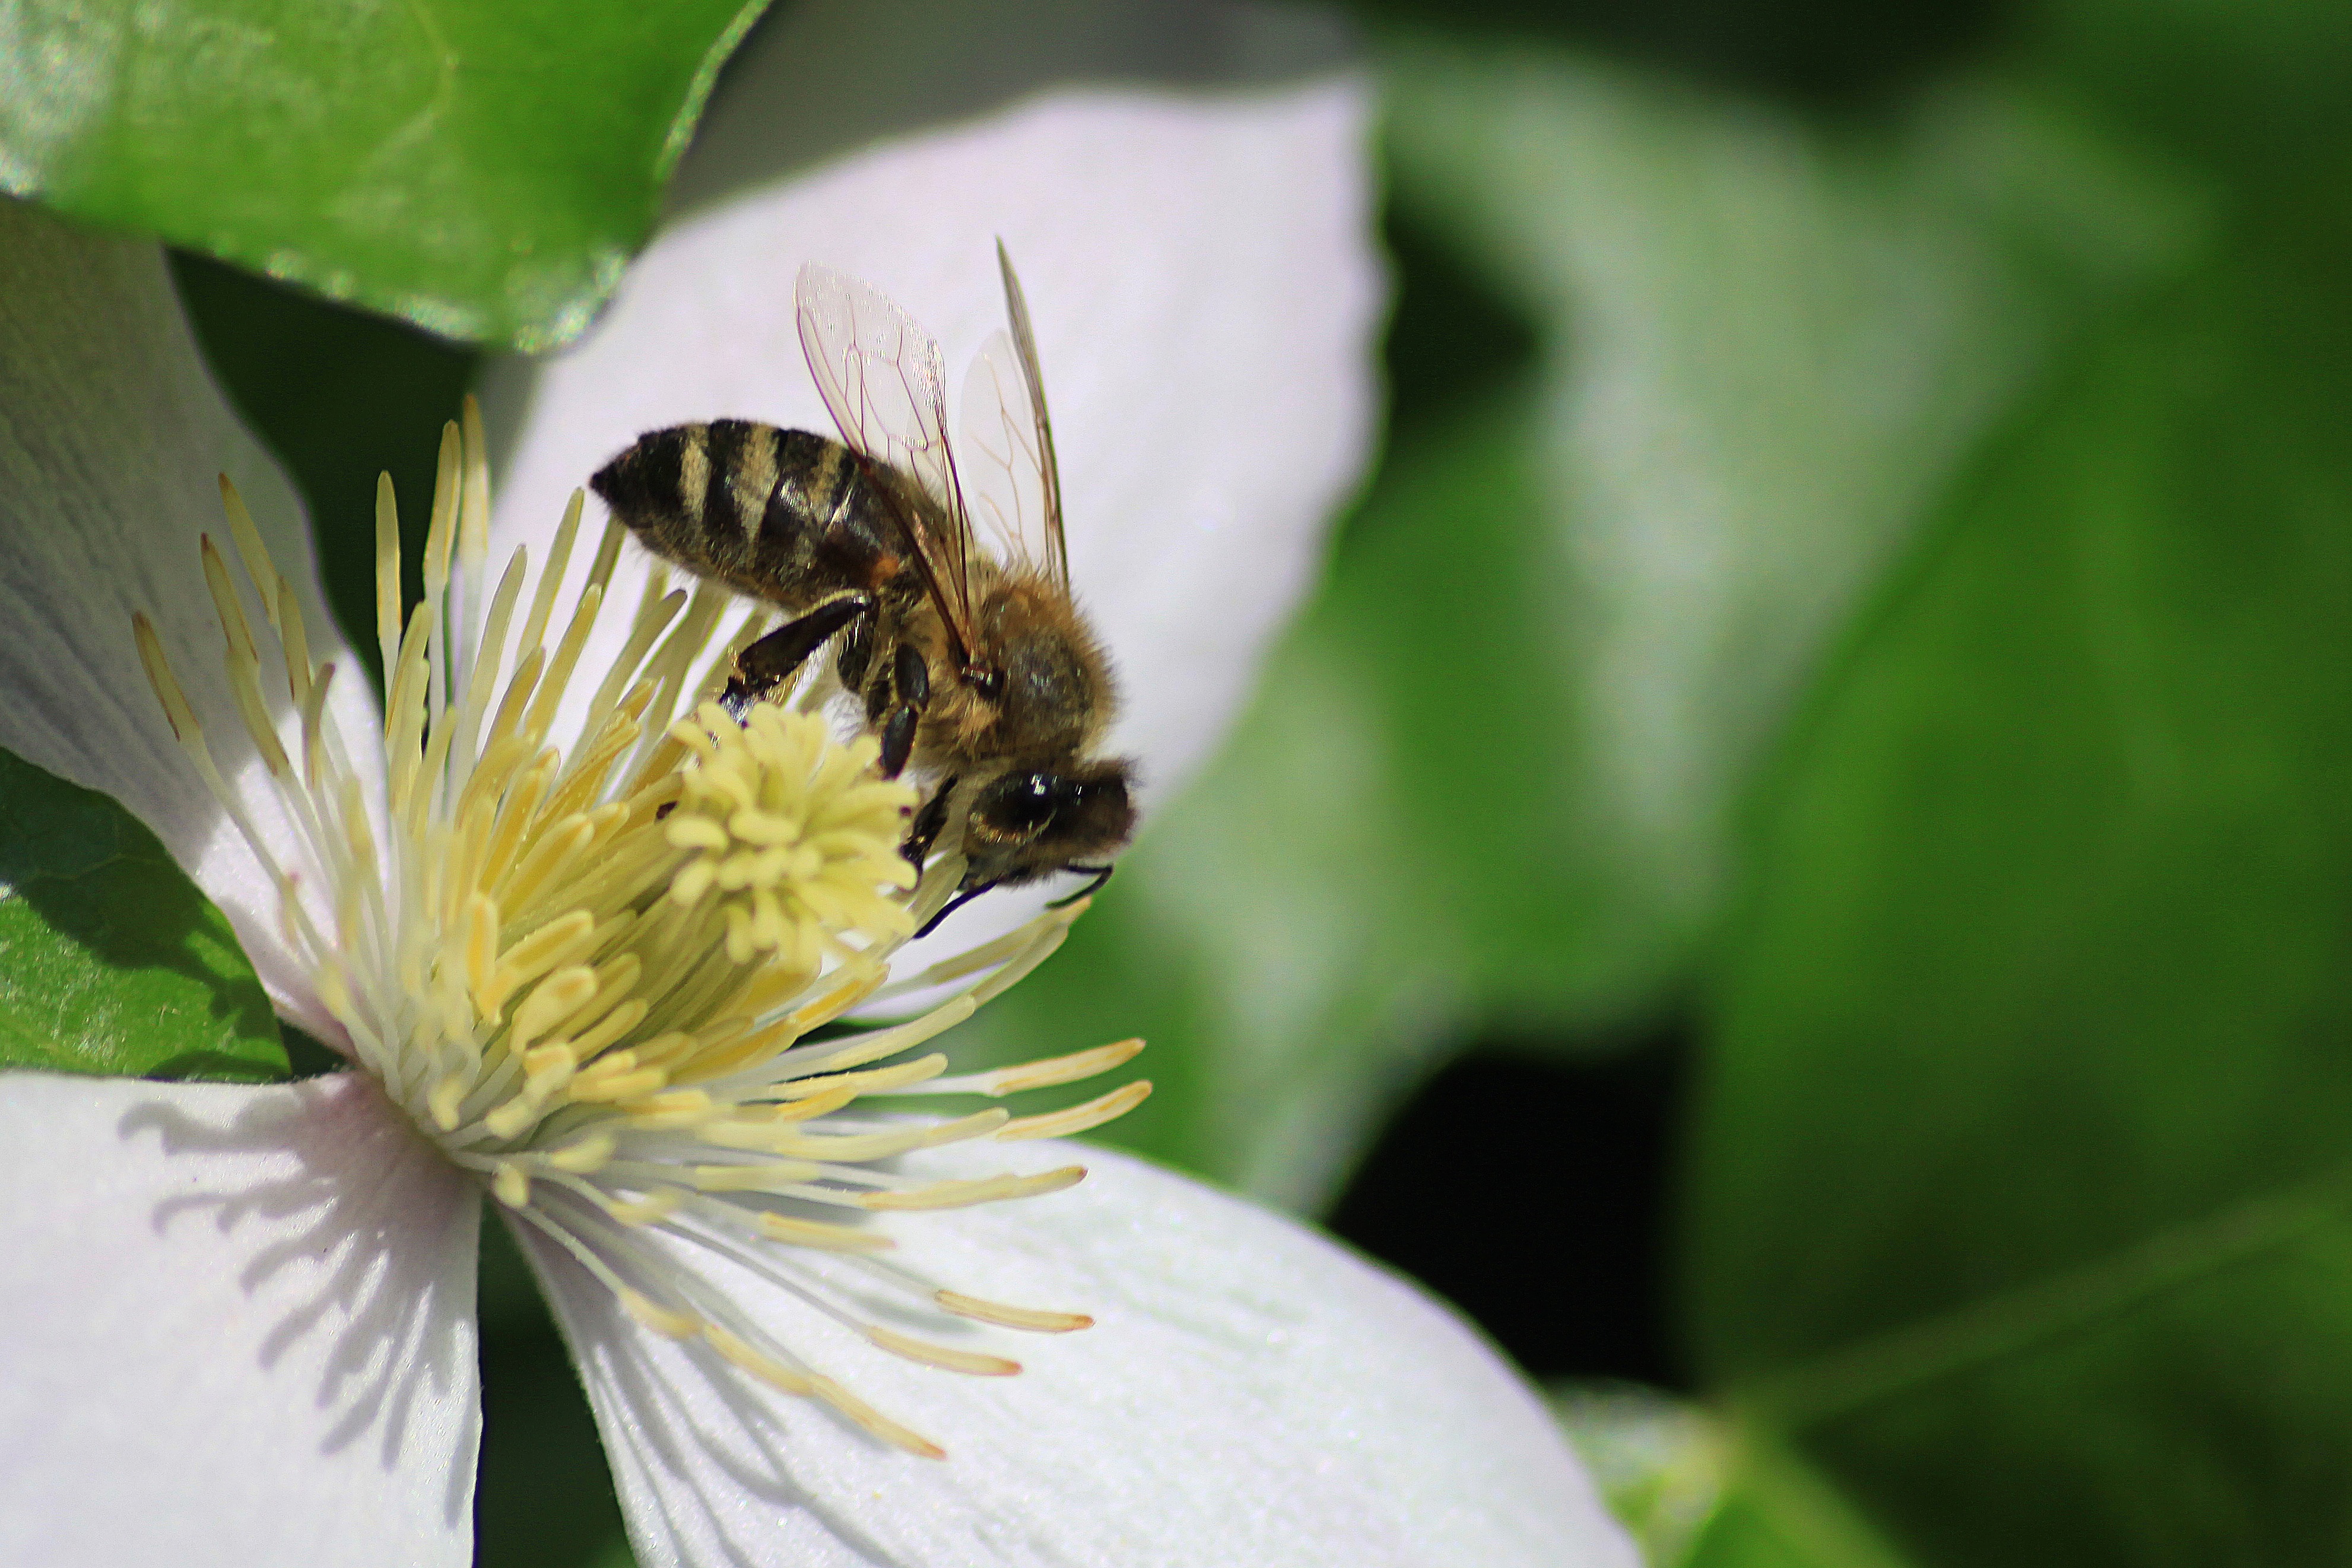
nature, blossom, photography, flower, petal, bloom, pollen, spring, green, insect, macro, botany, garden, flora, fauna, invertebrate, sprinkle, close up, pistil, bee, bumblebee, nectar, bees, macro photography, arthropod, honey bee, pollinator, membrane winged insect